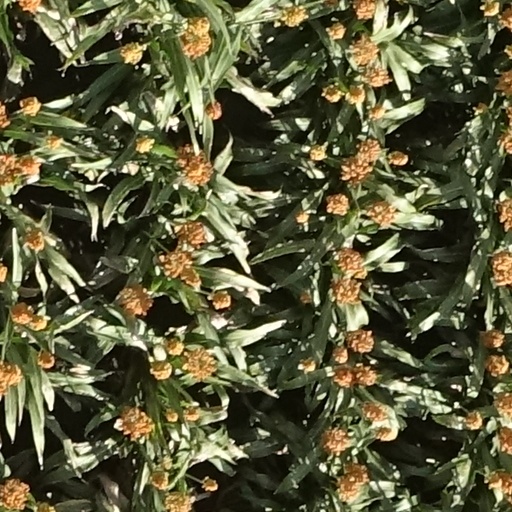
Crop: sorghum